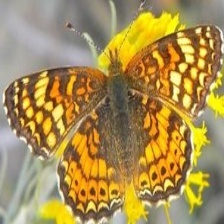
Species: CRECENT